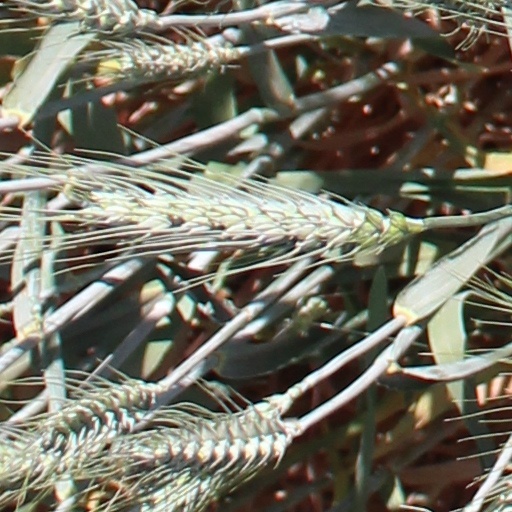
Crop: wheat